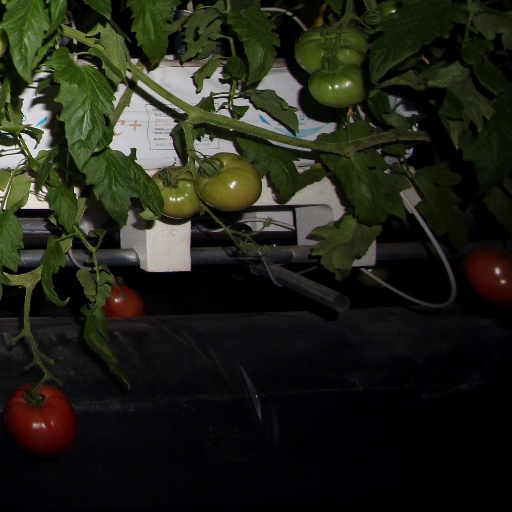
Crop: tomato